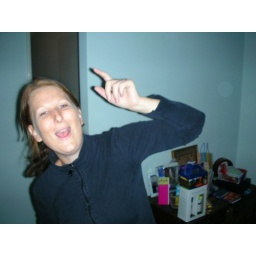
like summerdayze.....without the water bottle in her hand